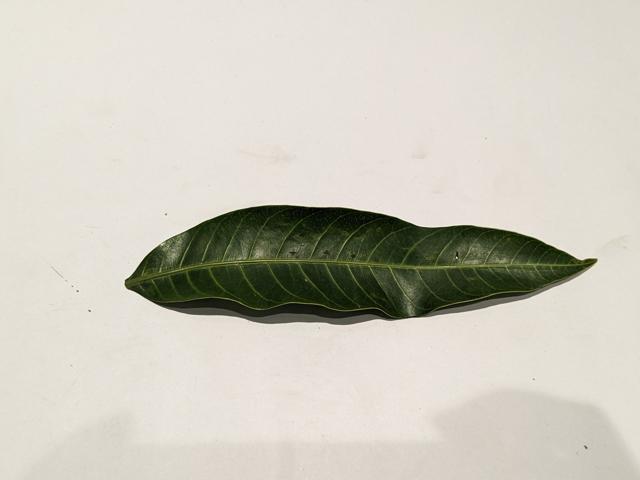
Mango leaf variety: Himsagar